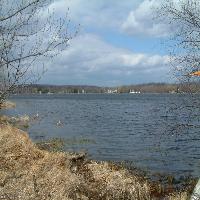
Weather: cloudy or overcast